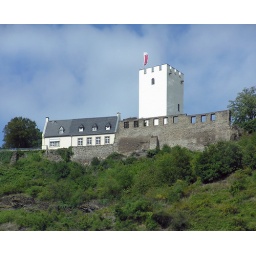
White tower against a blue sky along the Rhine river between Boppard and St. Goarshausen.